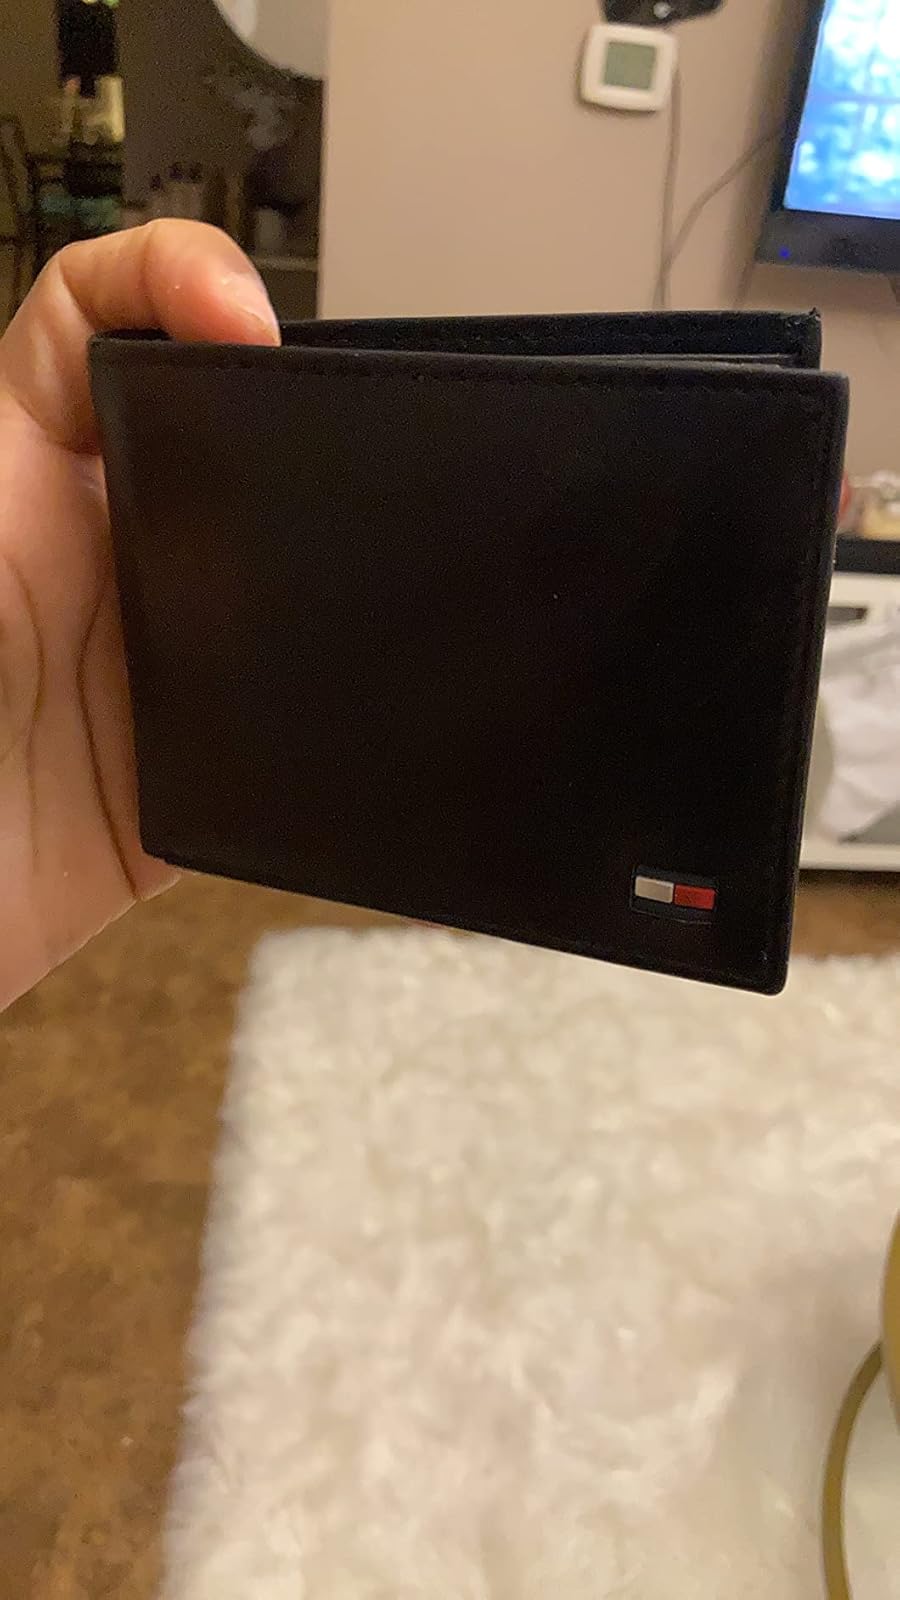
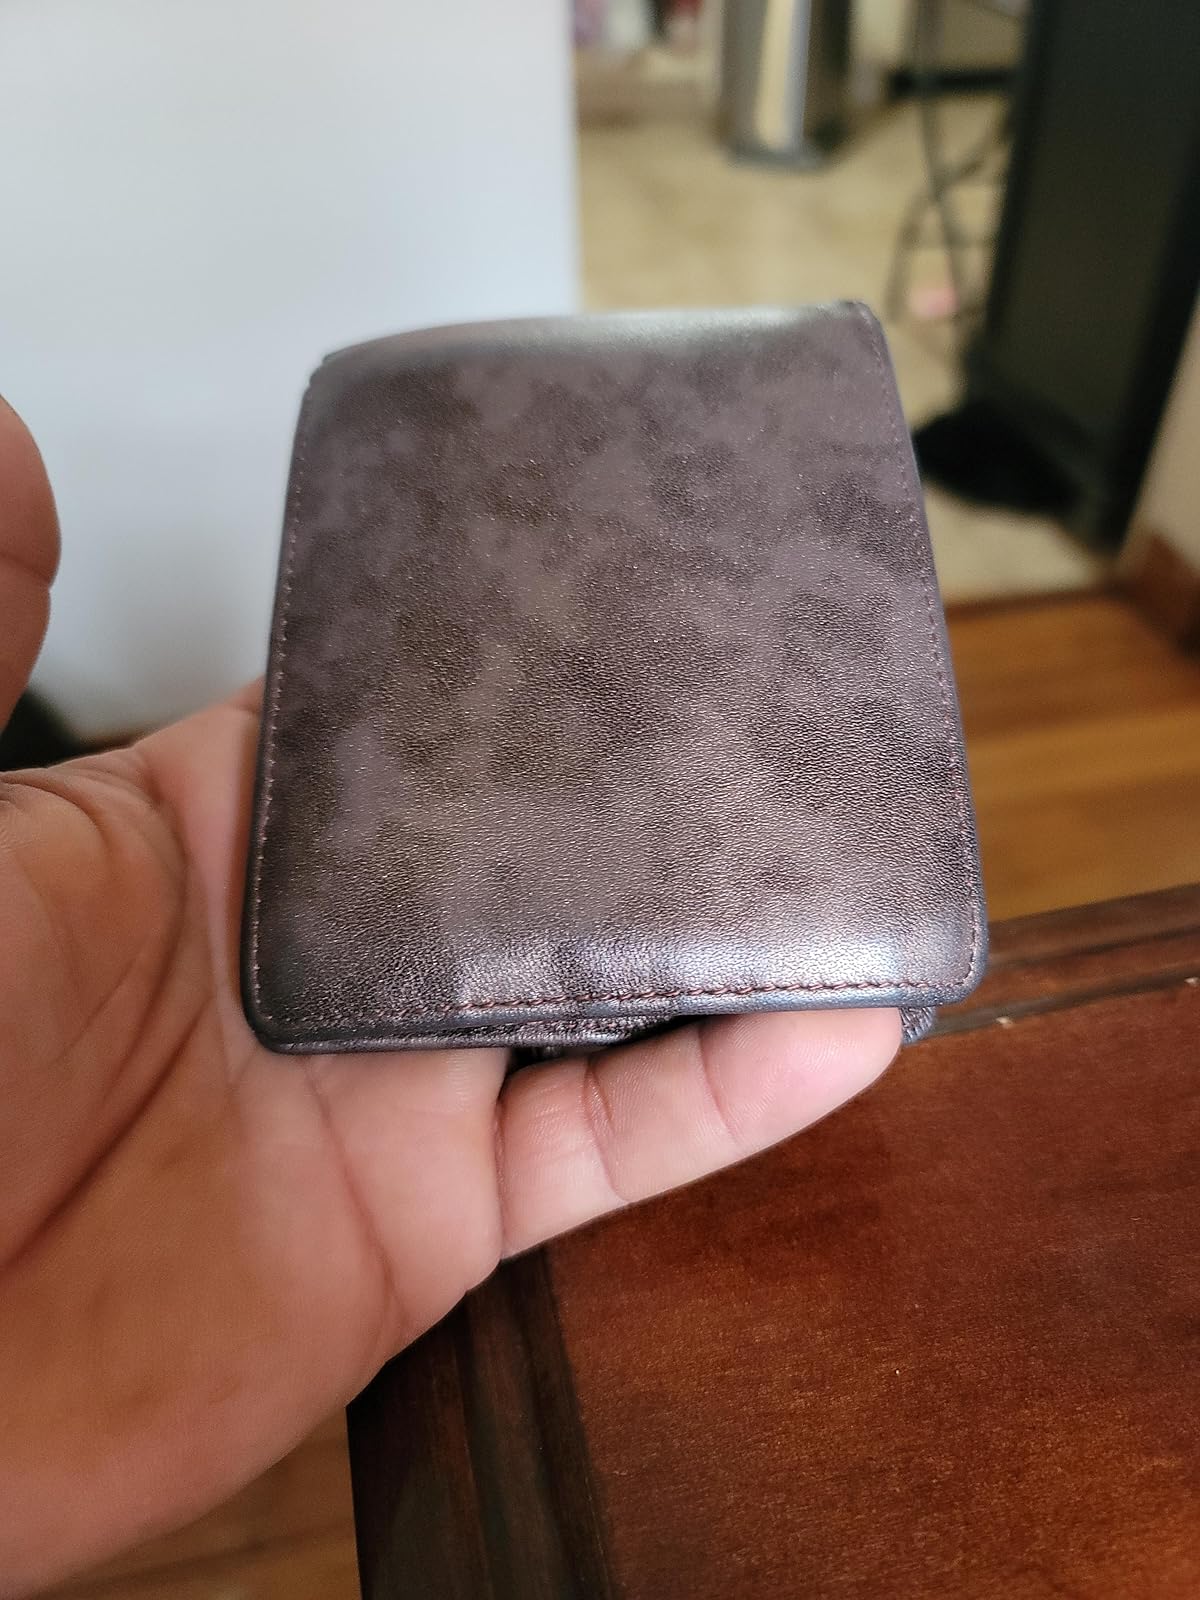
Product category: accessories_wallet
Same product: no